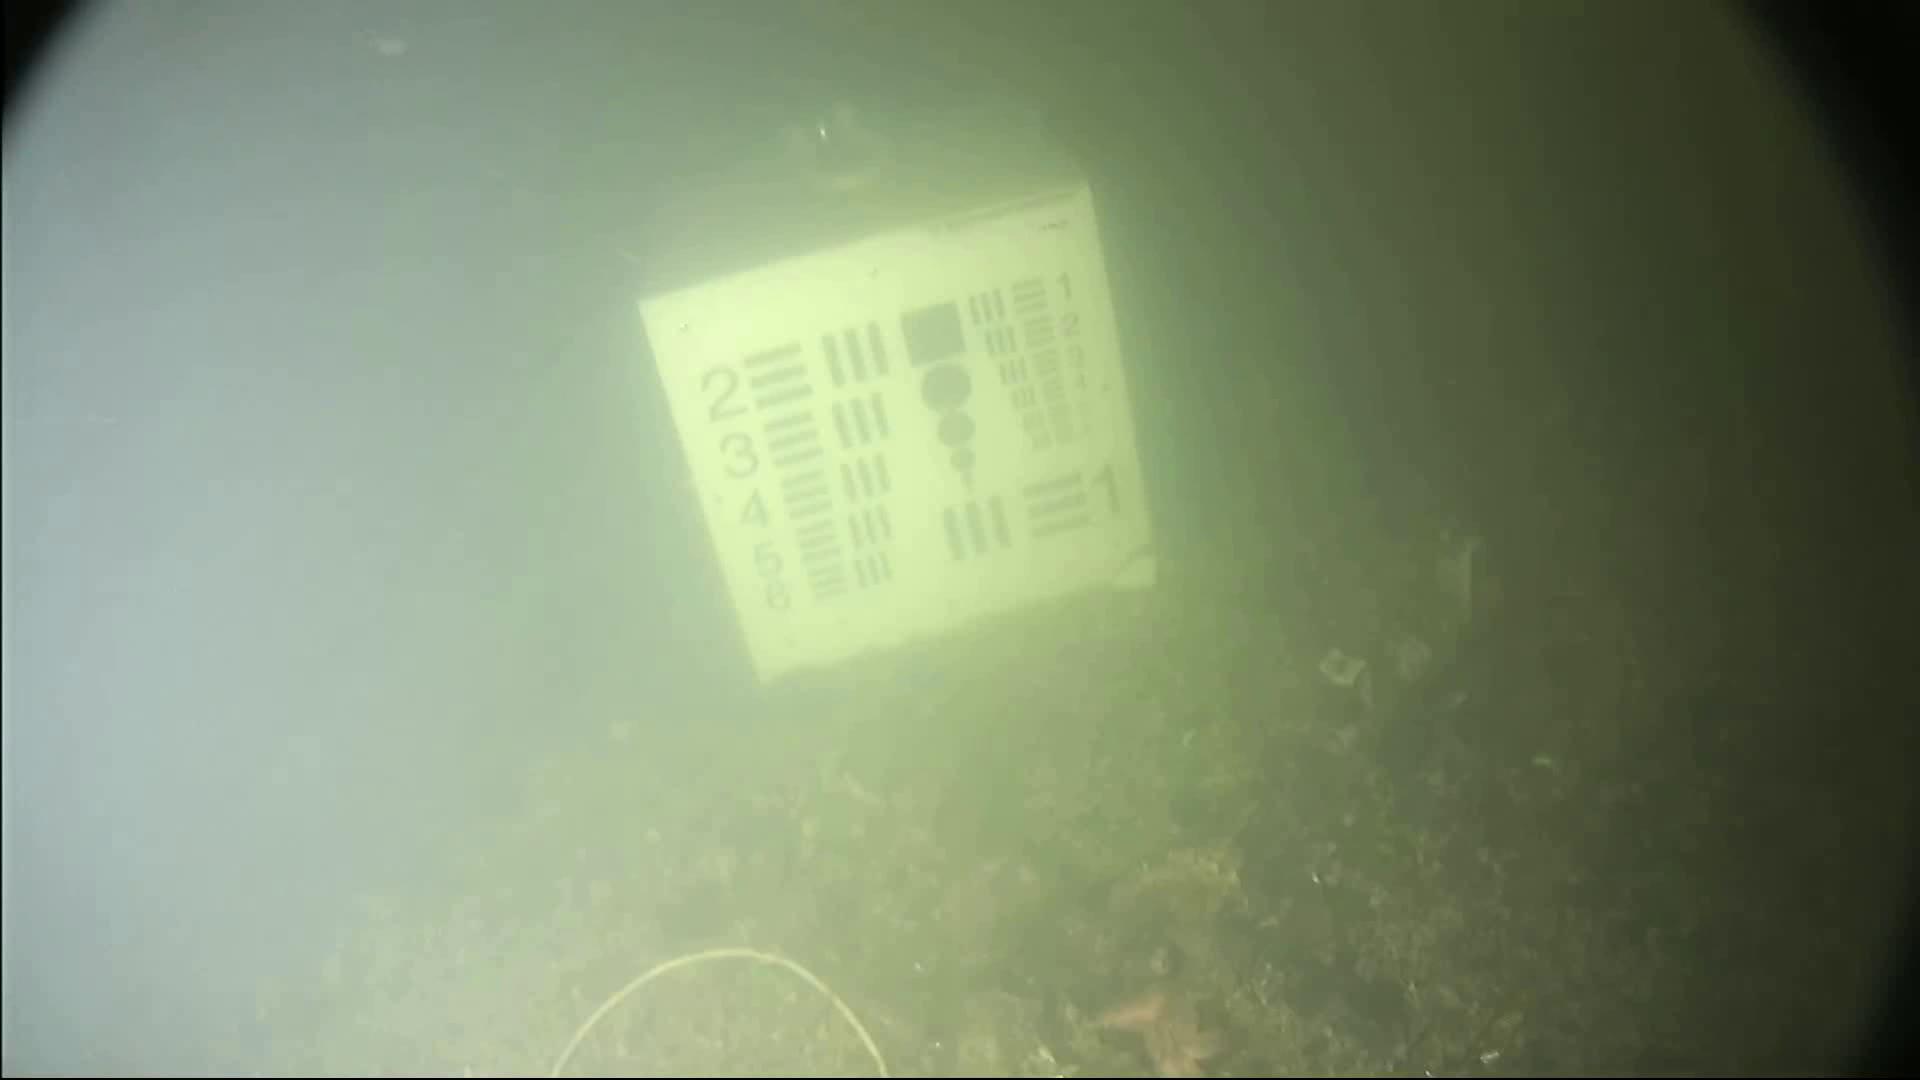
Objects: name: starfish